Hellboy: The Crooked Man and Others

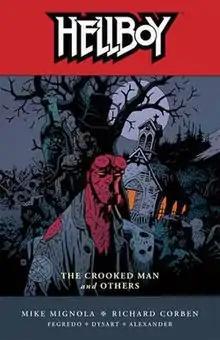
Trade Paperback Cover

Hellboy: The Crooked Man and Others is the tenth collected edition of Mike Mignola's comic book series Hellboy, collecting "Hellboy: The Crooked Man" #1–3, "Hellboy: In the Chapel of Moloch", "Hellboy: They That Go Down to the Sea in Ships" and the story "The Mole" from "Free Comic Book Day 2008: Hellboy". The collected edition features an introduction by Gahan Wilson. As with Hellboy stories generally, it was published by Dark Horse Comics.